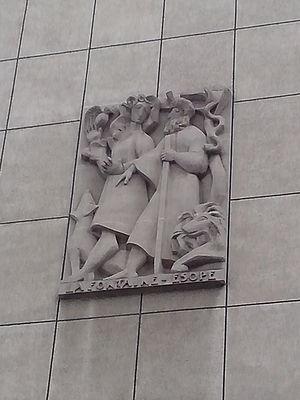
Les Fables choisies, mises en vers par M. de La Fontaine, appelées simplement Fables de La Fontaine, sont trois recueils regroupant deux cent quarante trois fables allégoriques publiés par Jean de La Fontaine entre 1668 et 1694. La plupart, inspirées des fables d'Ésope, Babrius et Phèdre, mettent en scène des animaux anthropomorphes et contiennent une morale explicite ou implicite.